St. Cyril's Monastery, Kyiv

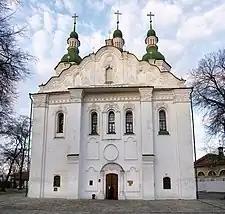
The baroque-influenced portal of St. Cyril's Church after the post-fire reconstruction

St. Cyril's Church (translit. "Kyrylivs’ka tserkva") is a rectangular-shaped structure with three apses jutting out on the eastern side. The church's dome and vaults rest upon six cruciform piers. A staircase built into the north wall leads up to the gallery in the western section. On this side there is also a chapel — a rare feature of ancient Kievan Rus churches. The baptistery and the niches of the narthex are other uncommon features. Originally, each of the vaults was roofed with plates of sheet steel.